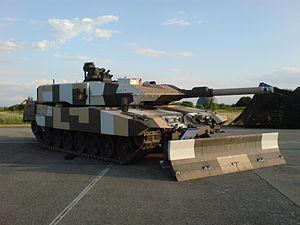
Le Leopard 2 est un char de combat allemand développé initialement pour remplacer les M48 Patton utilisés par la Bundeswehr et évoluer aux côtés du Leopard 1 déjà en service.